Castles and Town Walls of King Edward in Gwynedd

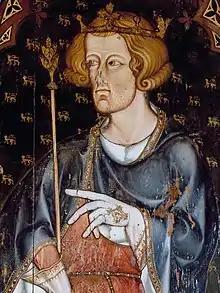
Portrait in Westminster Abbey, thought to be of Edward I

The Edwardian castles and town walls in Gwynedd were built as a consequence of the wars fought for the control of Wales in the late 13th century. The kings of England and the Welsh princes had vied for control of the region since the 1070s, with Norman and English nobles and settlers slowly expanding their territories over several centuries. In the 1260s, however, the Welsh leader Llywelyn ap Gruffudd exploited a civil war between Henry III and rebel barons in England to become the dominant power, and was formally recognised as the prince of Wales under the Treaty of Montgomery.